34th Infantry Division Band

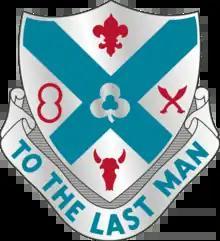
135th Infantry Regiment Band Distinctive Unit Insignia

The 34th Infantry Division Band traces its lineage to the 1st Infantry Band (Minnesota National Guard), organized on 30 April 1900 in Minneapolis, Minnesota. During the early 1900s the Minnesota National Guard fielded 4 bands in addition to the 1st Infantry Band to include: the First Field Artillery Band (St. Paul, Minnesota), the Second Infantry Band (New Ulm, Minnesota) and the Third Infantry Band (Duluth, Minnesota).